Carl Bohm

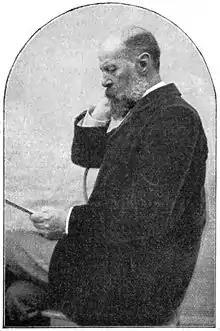
Carl Bohm

Carl Bohm (also known by Karl Bohm and his pseudonym Henry Cooper; 11 September 1844 – 4 April 1920) was a German pianist and composer.